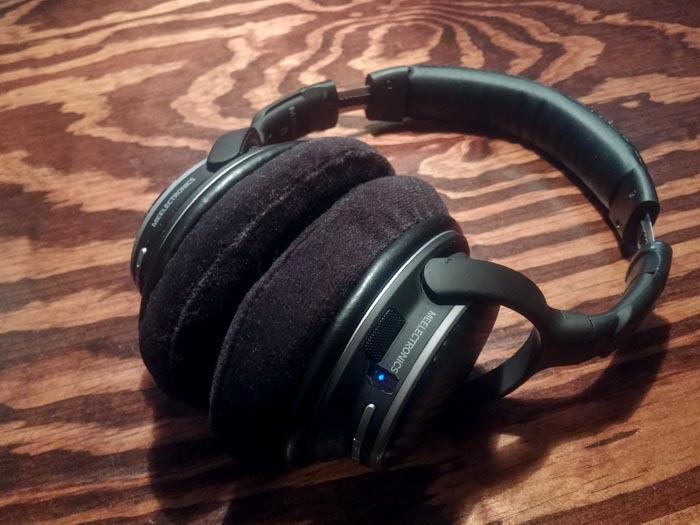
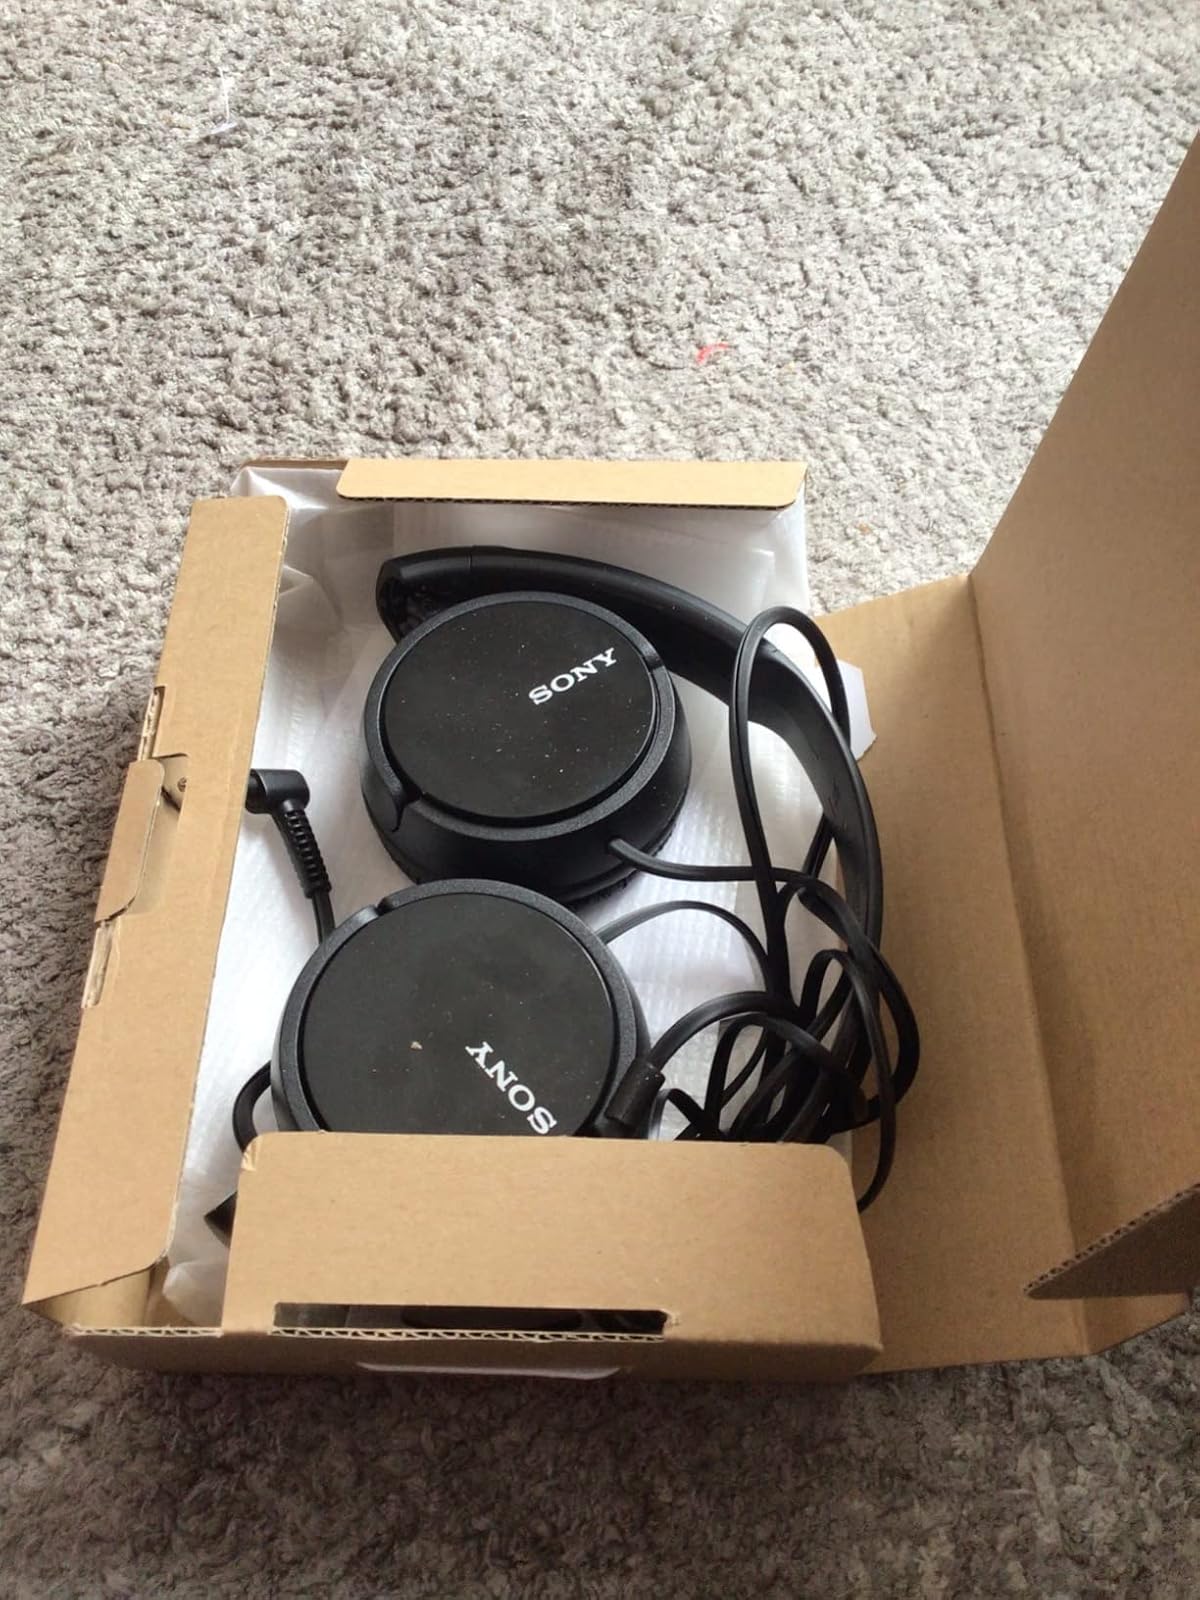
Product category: headphones
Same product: no